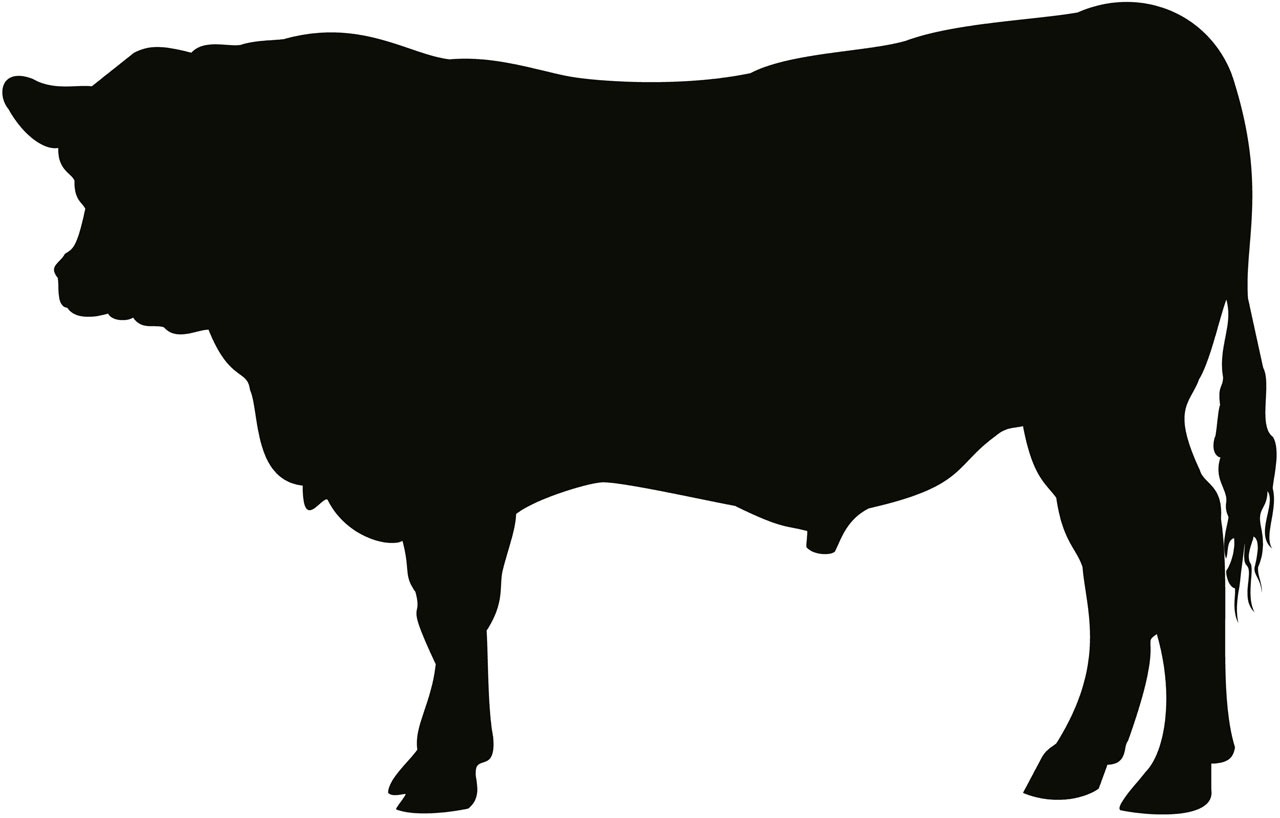
angus, bull, cattle, cow, art, artwork, silhouette